Wen Zongyao

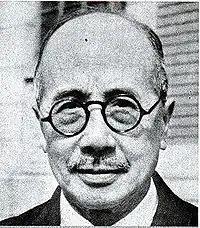

In February 1938 Wen Zongyao was contacted by the Japanese who were invading China, and started to organize the Puppet Government for Japan with Liang Hongzhi. In the next month, they established the Reformed Government of the Republic of China in Nanjing, Wen was appointed Chief of the Legislative Yuan. In March 1940 the Wang Jingwei regime was established, Wen was appointed Chief of the Judicial Yuan, and successively held many important positions.